Manavatty

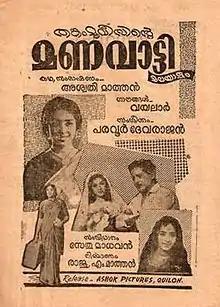
Poster

Manavatty is a 1964 Indian Malayalam-language film, directed by K. S. Sethumadhavan and produced by M. Raju Mathan. The film stars Sathyan, Madhu, Adoor Pankajam and Aranmula Ponnamma in the lead roles. The film had musical score by G. Devarajan.